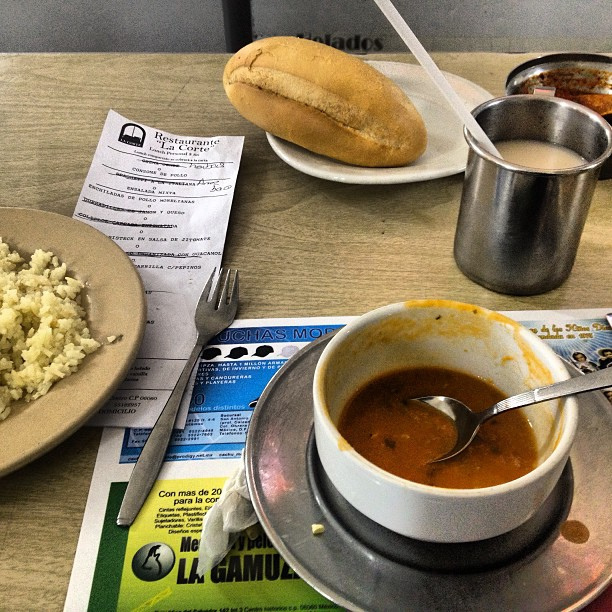
user: Given an image and a question. Answer the question in a short answer. Question: What do most people eat chili in? Short Answer:
assistant: bowl